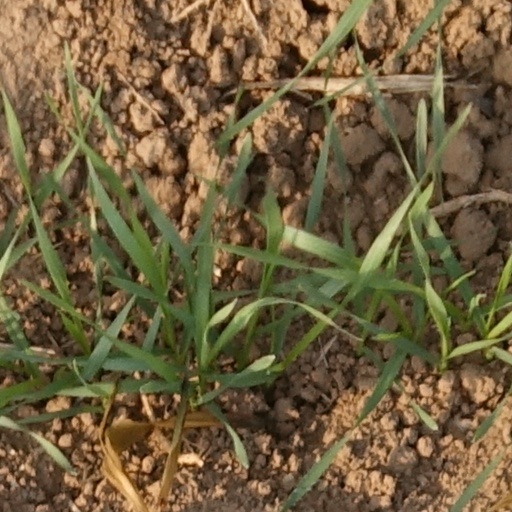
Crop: wheat